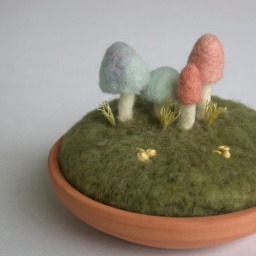
Needle felted mushrooms in pale pink &amp;amp; blue, linen thread grass sprouts and tiny pale yellow French knot flowers